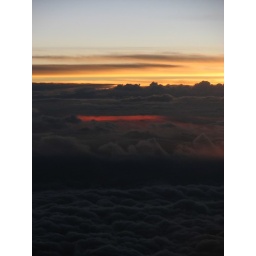
Beautiful sunrise over Pakistan.. Picture taken on a plane flying above southern Punjab